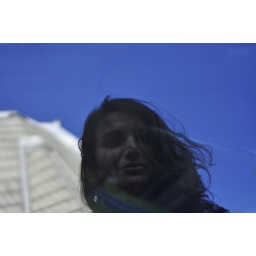
my sister and my favorite building reflected in the rear window